Heather Morris

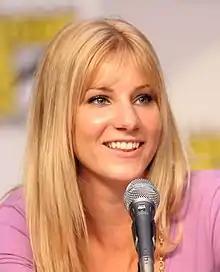
Morris in 2010

Heather Elizabeth Morris is an American actress, dancer, and singer. She played the role of Brittany S. Pierce in the Fox musical comedy-drama series "Glee".